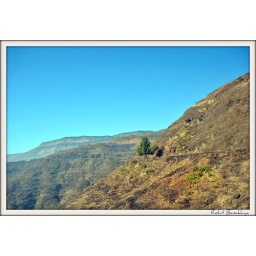
toy train tracks running all over the hills